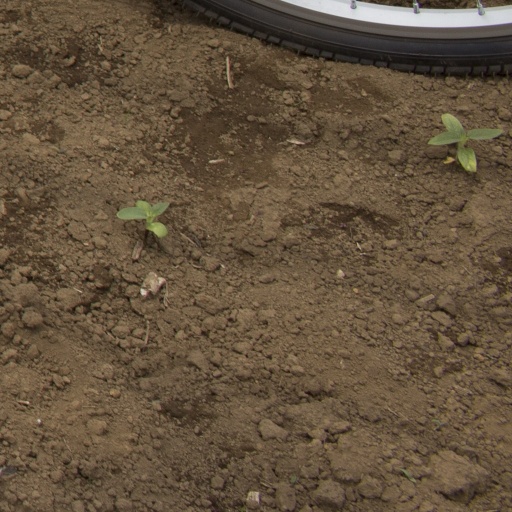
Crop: Jerusalem artichoke